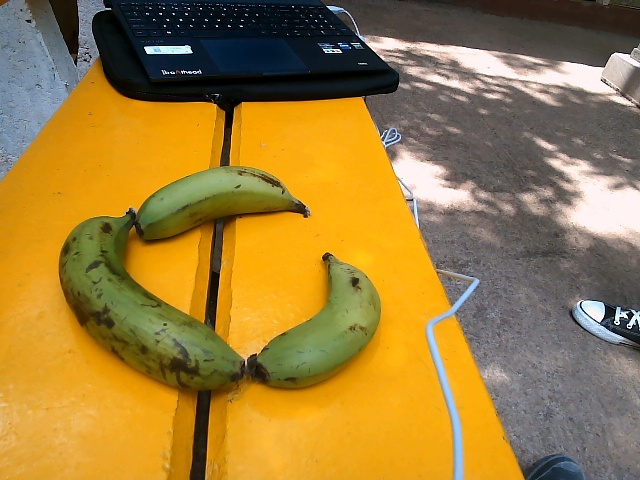
Label: Raw_Banana